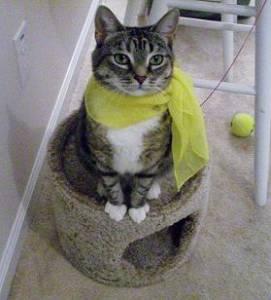
Breed: Bengal